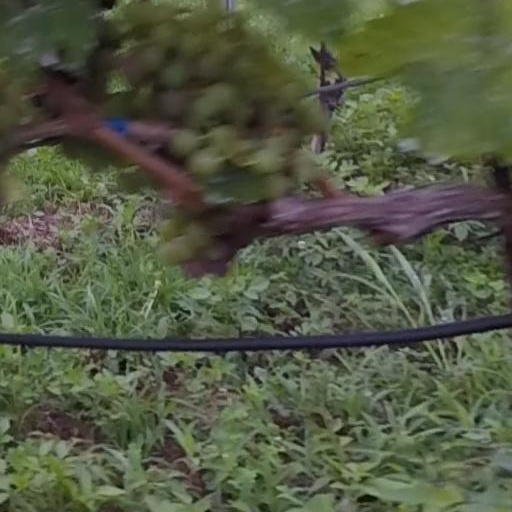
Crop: grape